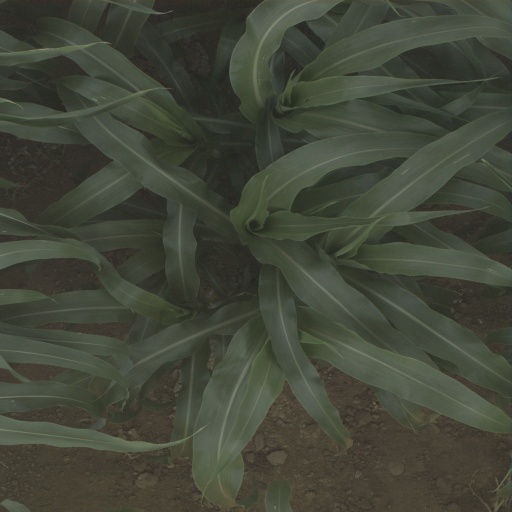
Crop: sorghum